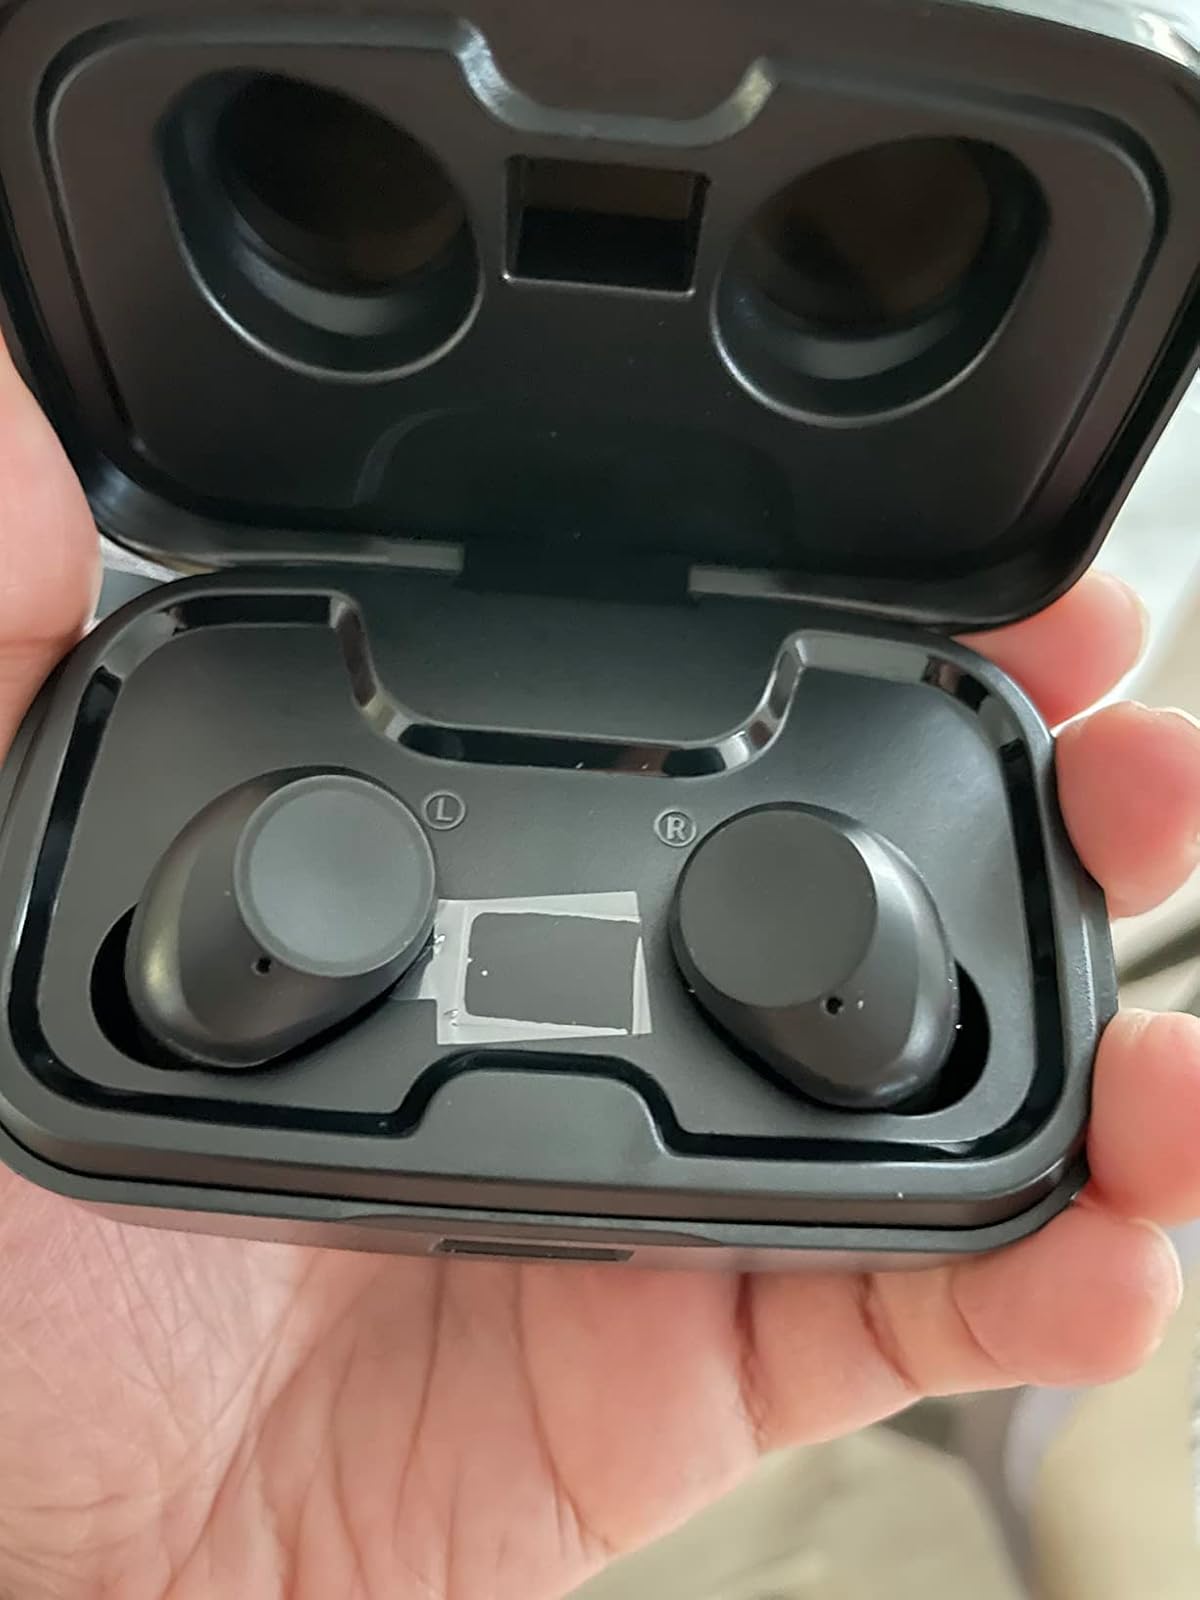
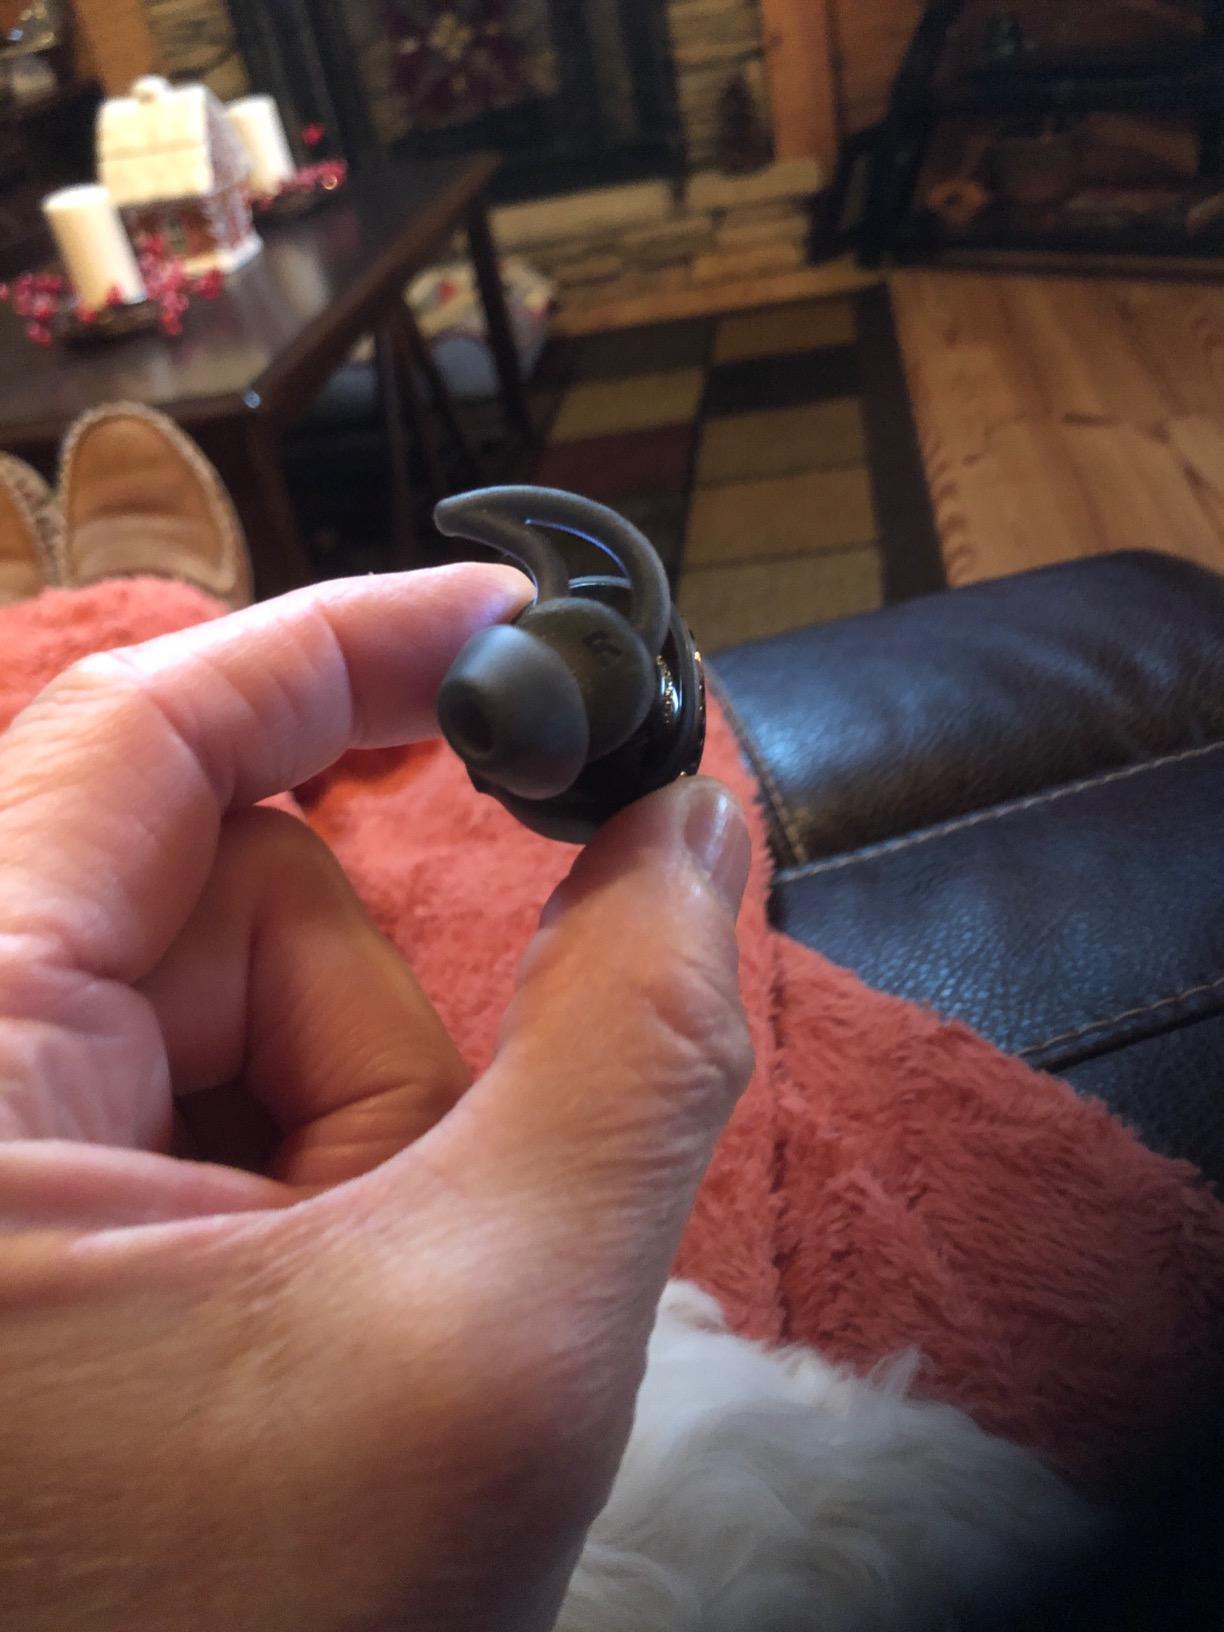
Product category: earbuds
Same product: no